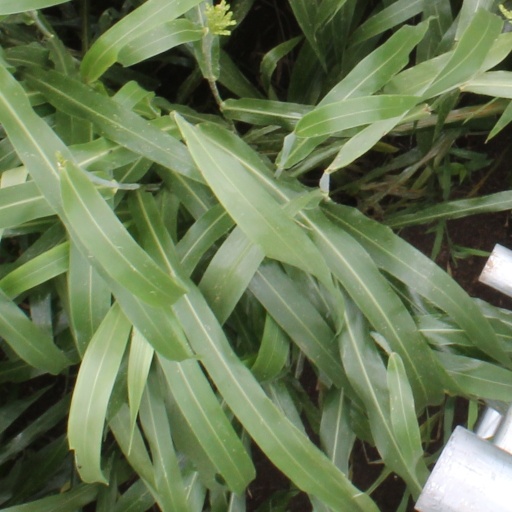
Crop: sorghum